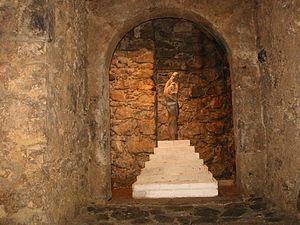
Český Dub est une ville du district et de la région de Liberec, en Tchéquie. Sa population s'élevait à 2 724 habitants en 2018.